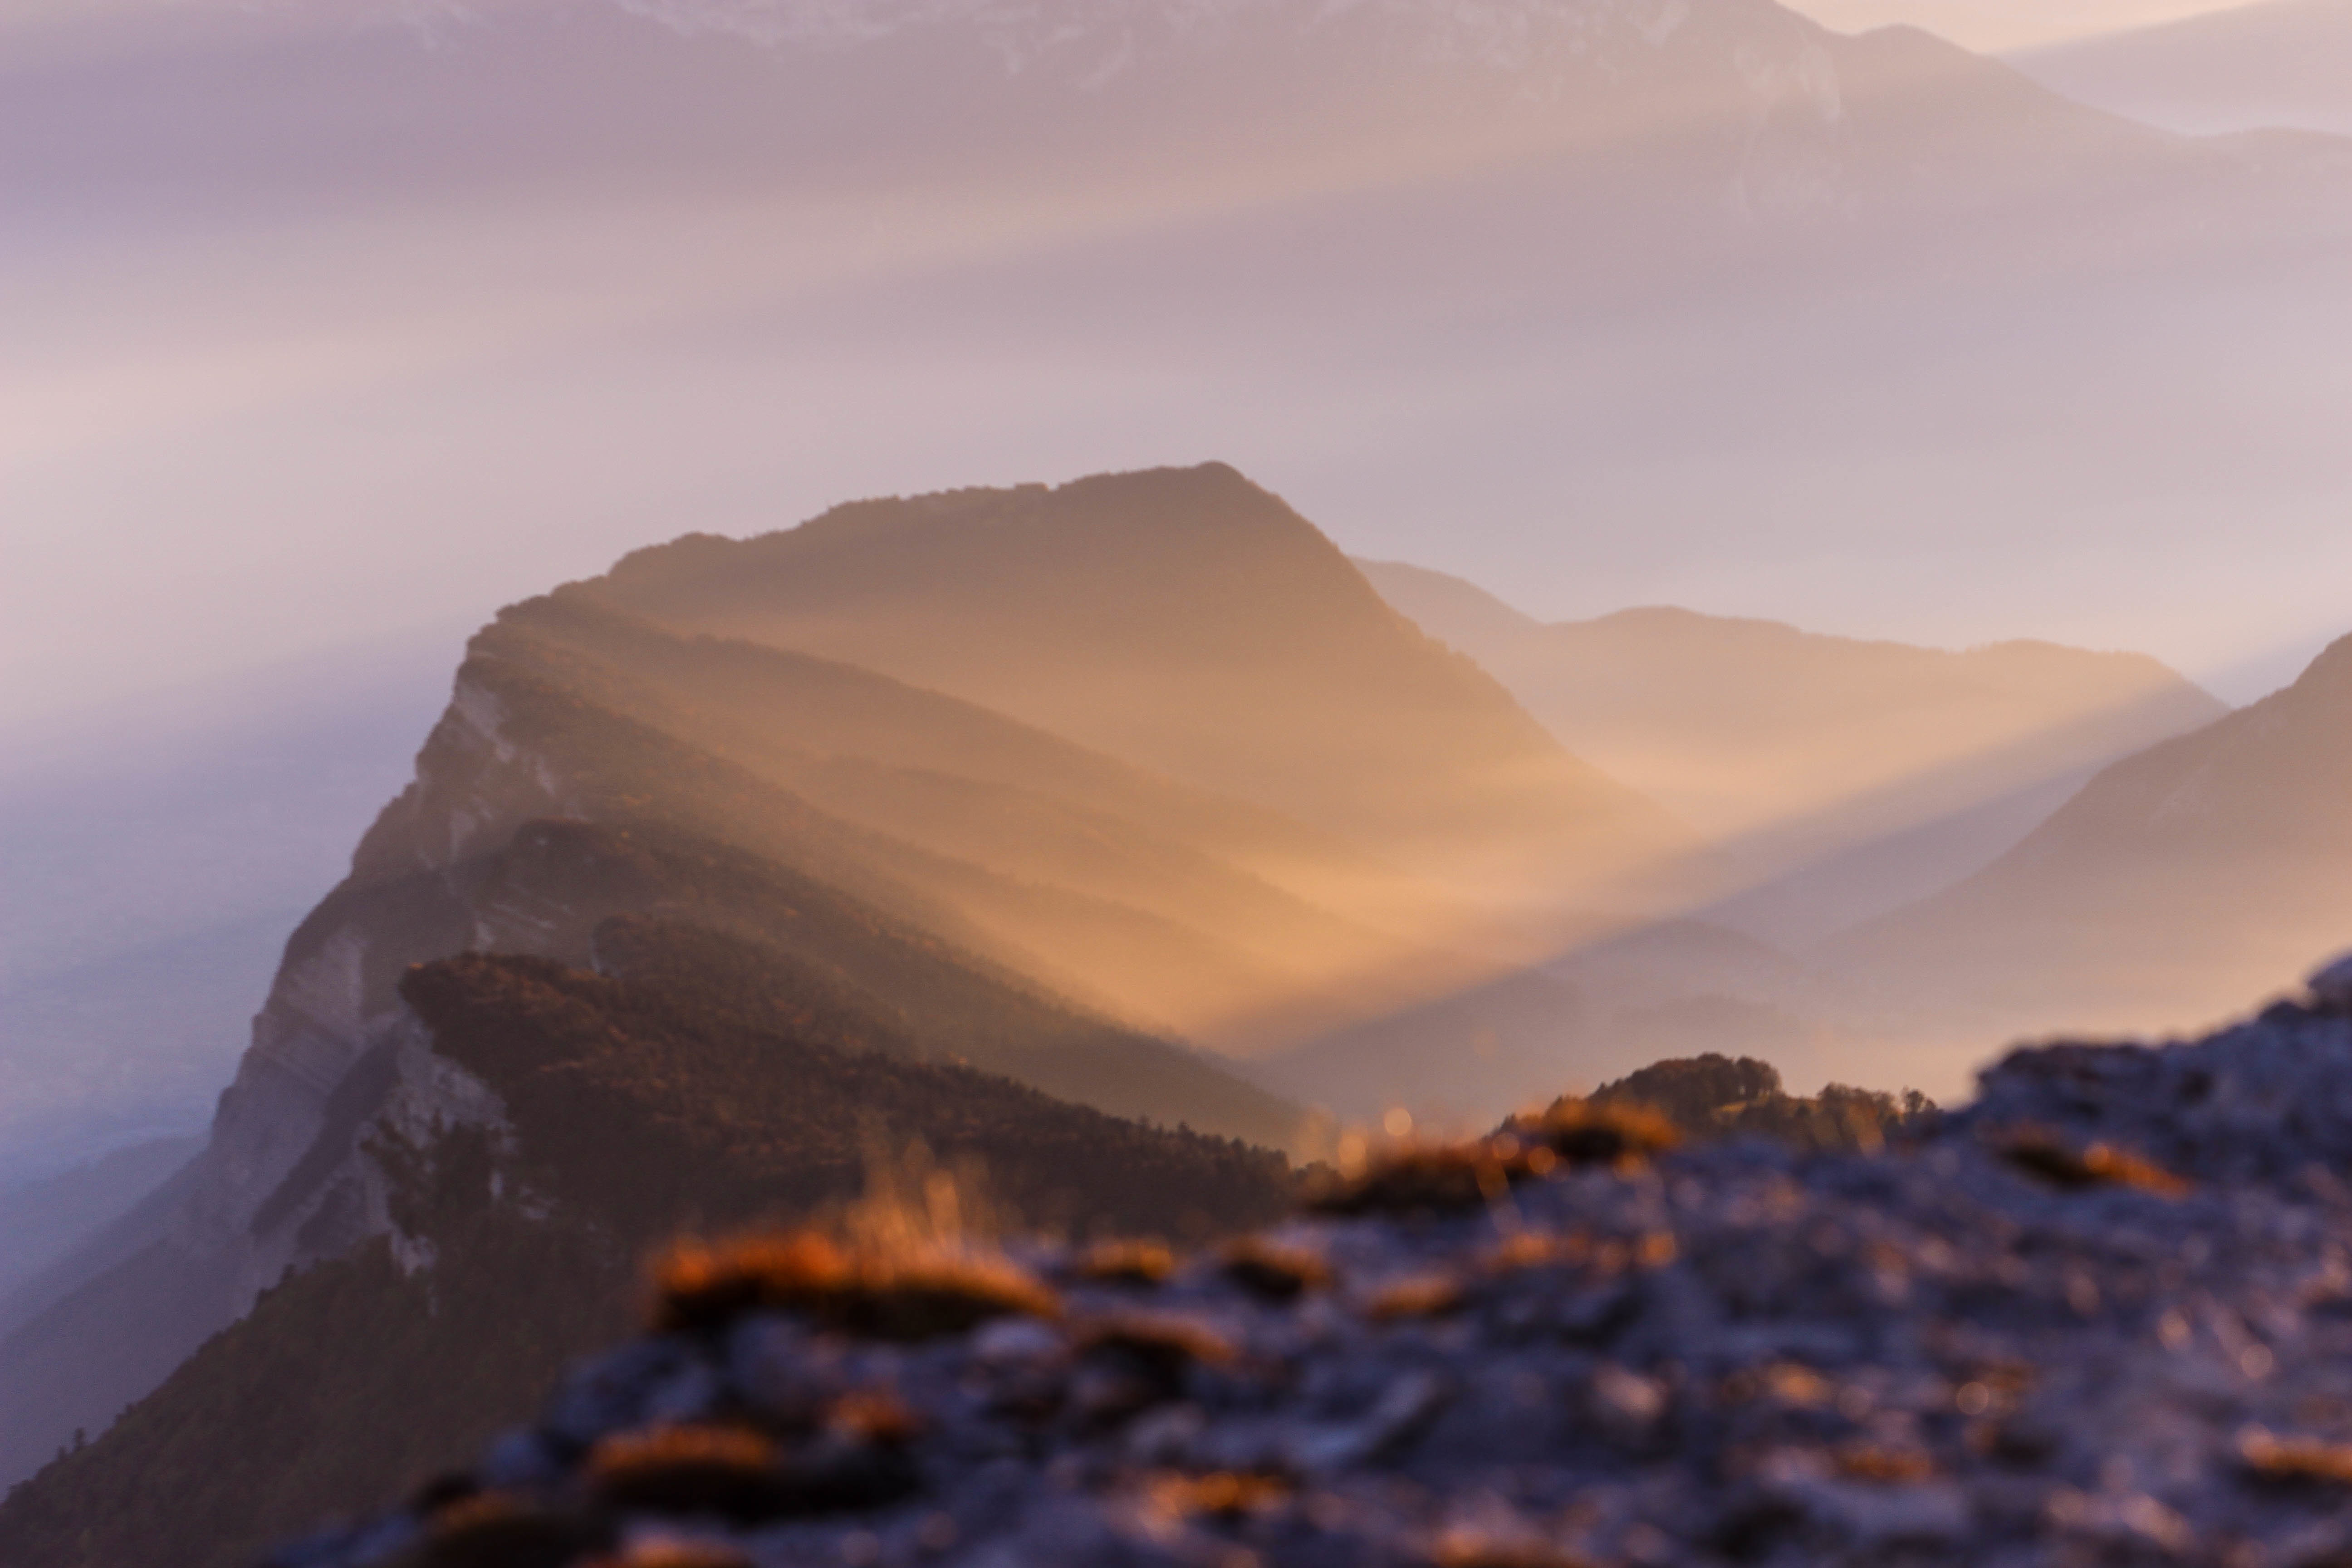
landscape, sea, rock, horizon, mountain, snow, cloud, sky, sunrise, sunset, mist, sunlight, morning, hill, dawn, mountain range, dusk, evening, reflection, weather, ridge, golden hour, summit, plateau, landform, geographical feature, atmospheric phenomenon, mountainous landforms